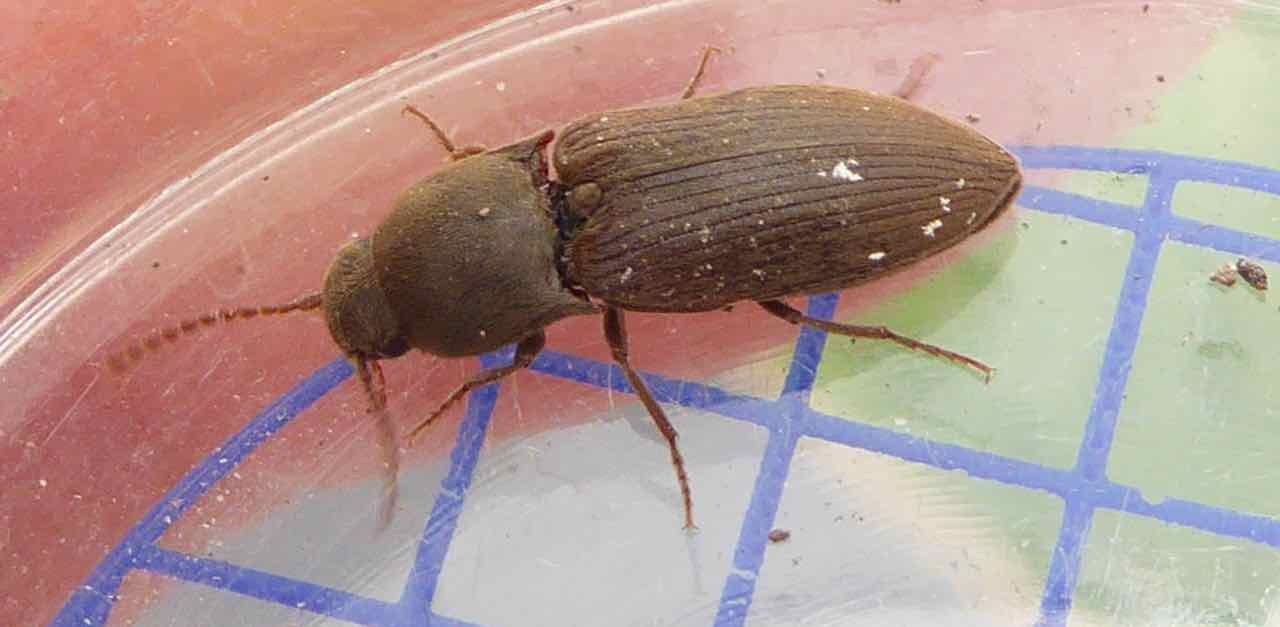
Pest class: clickbeetles_wireworms